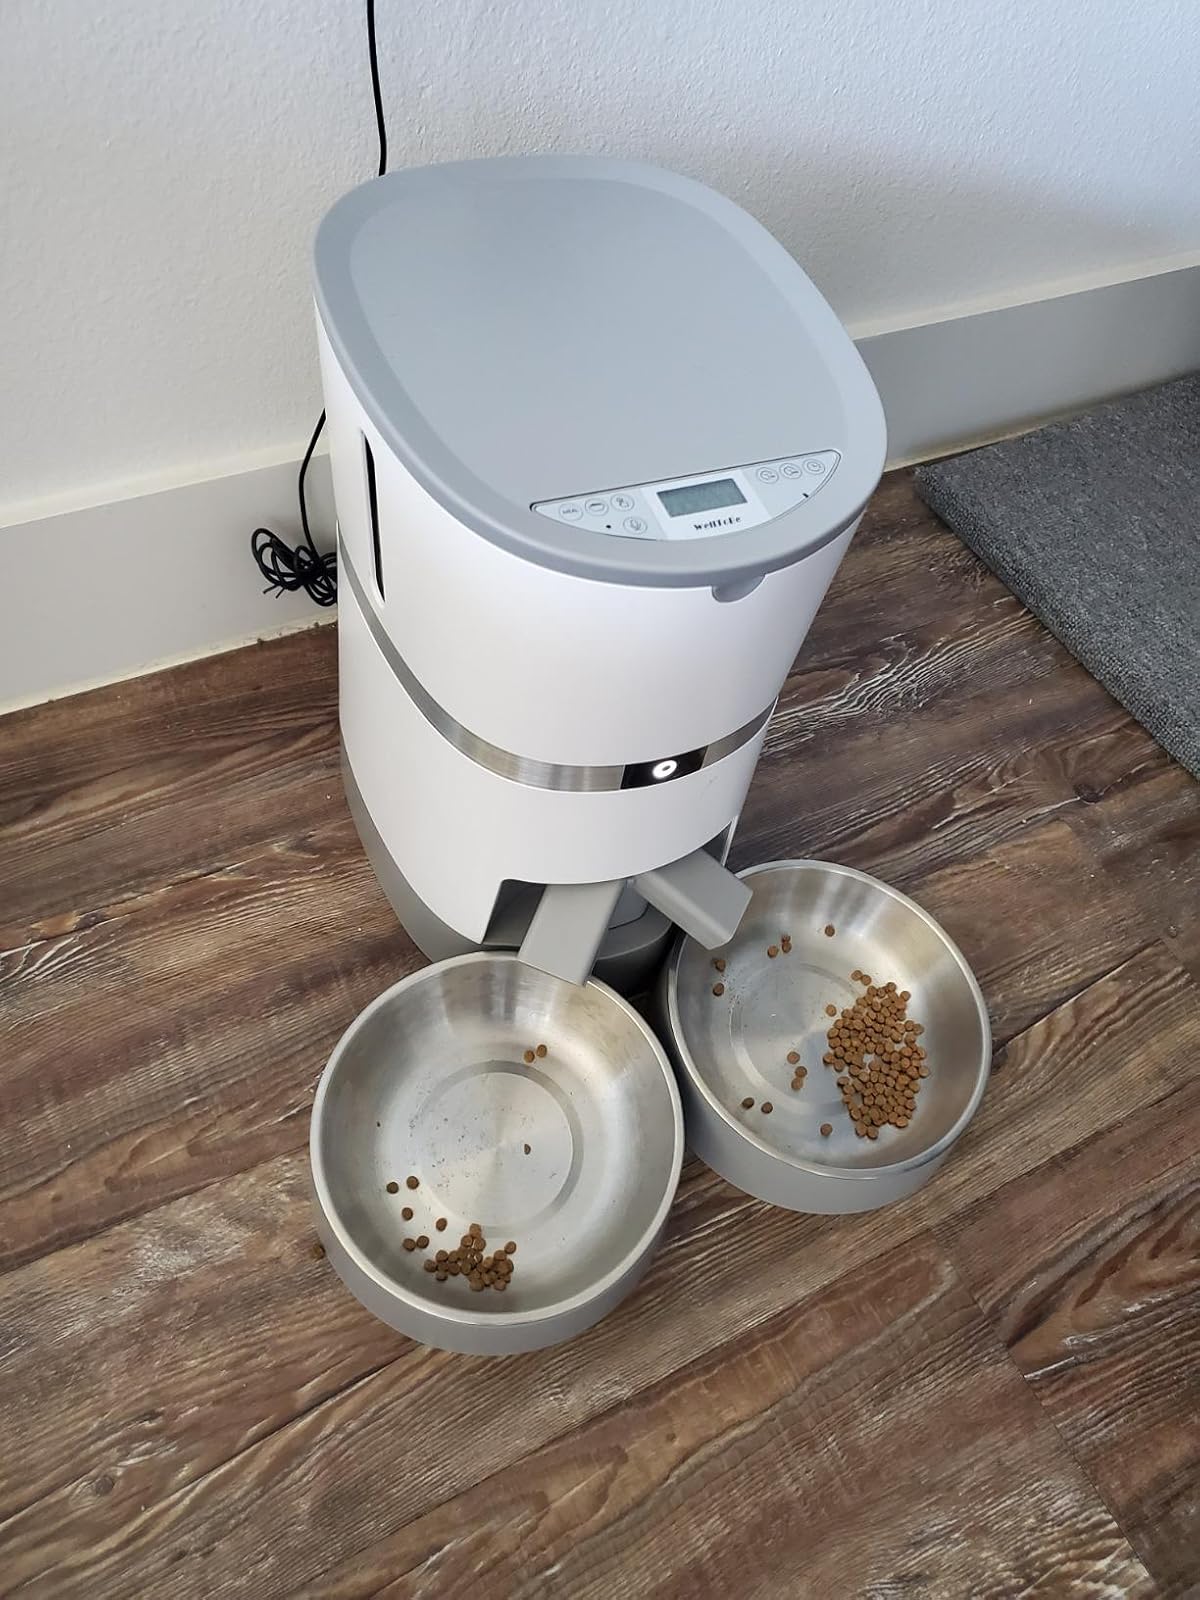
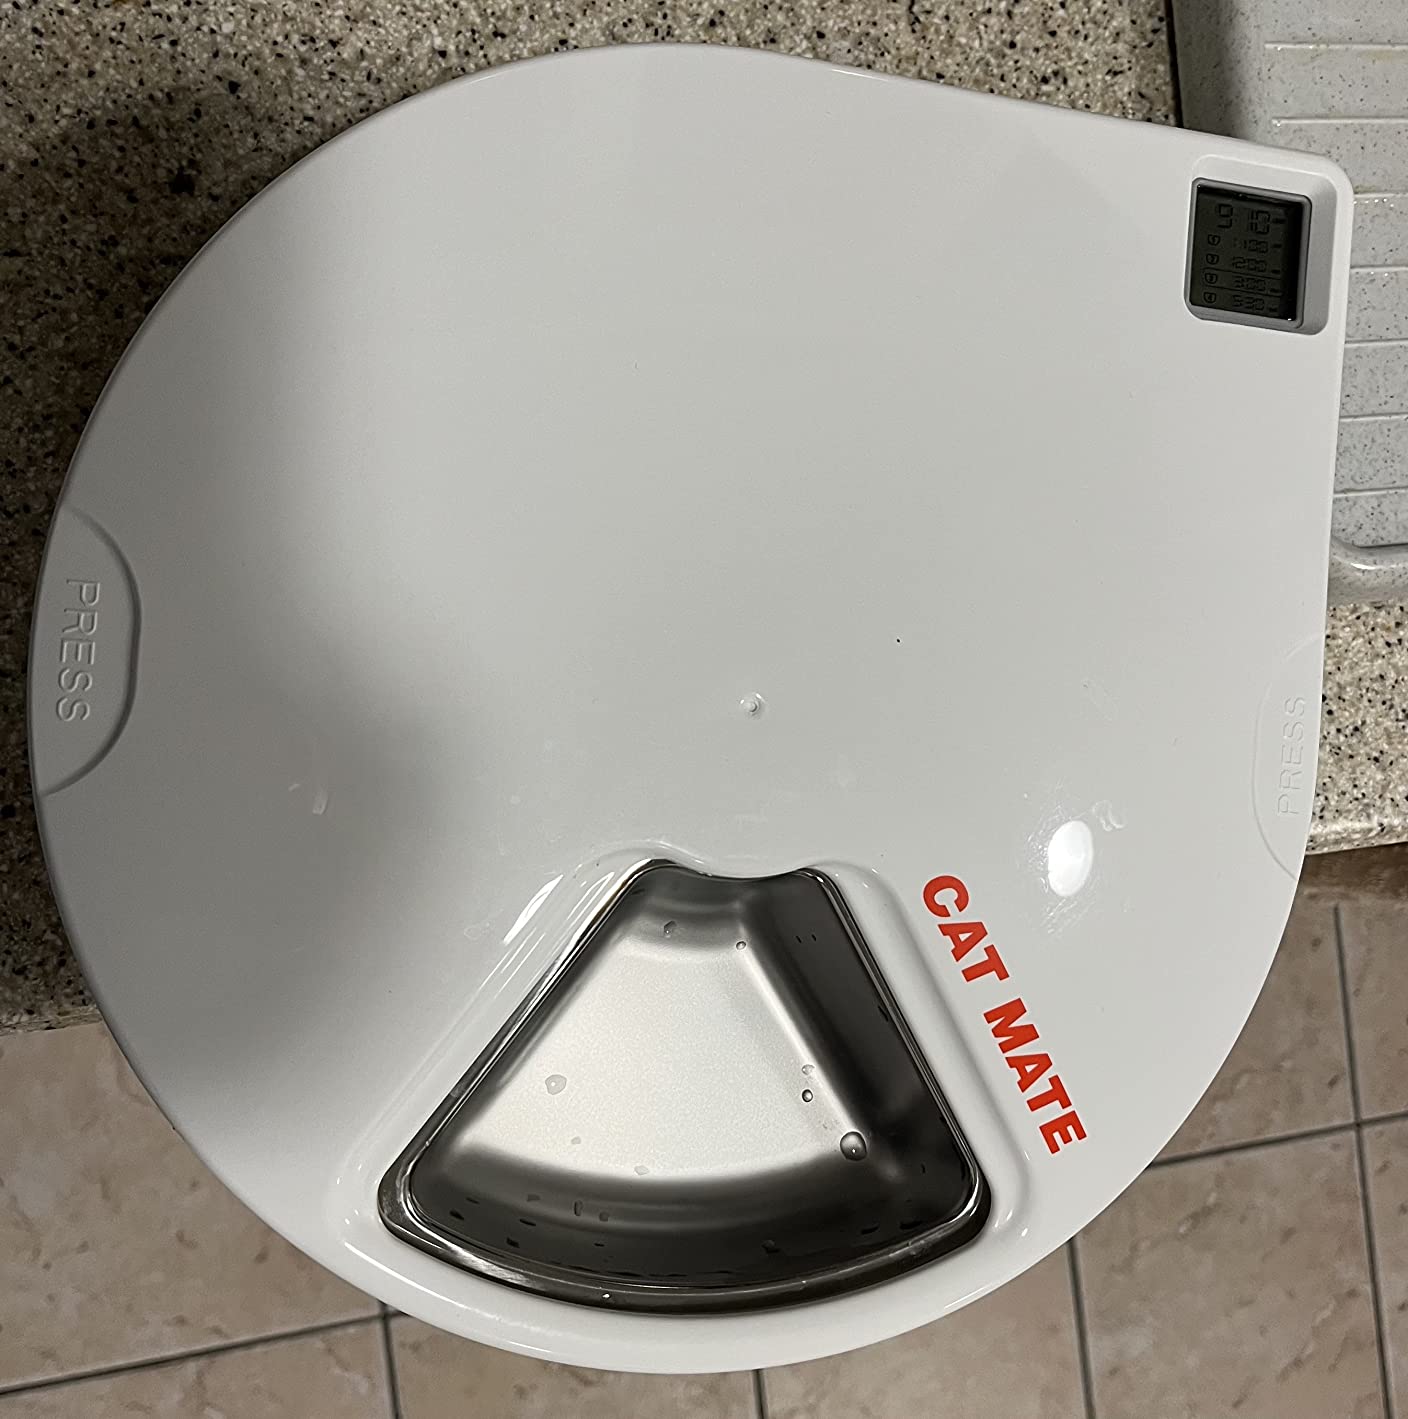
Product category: items_feeder
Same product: no